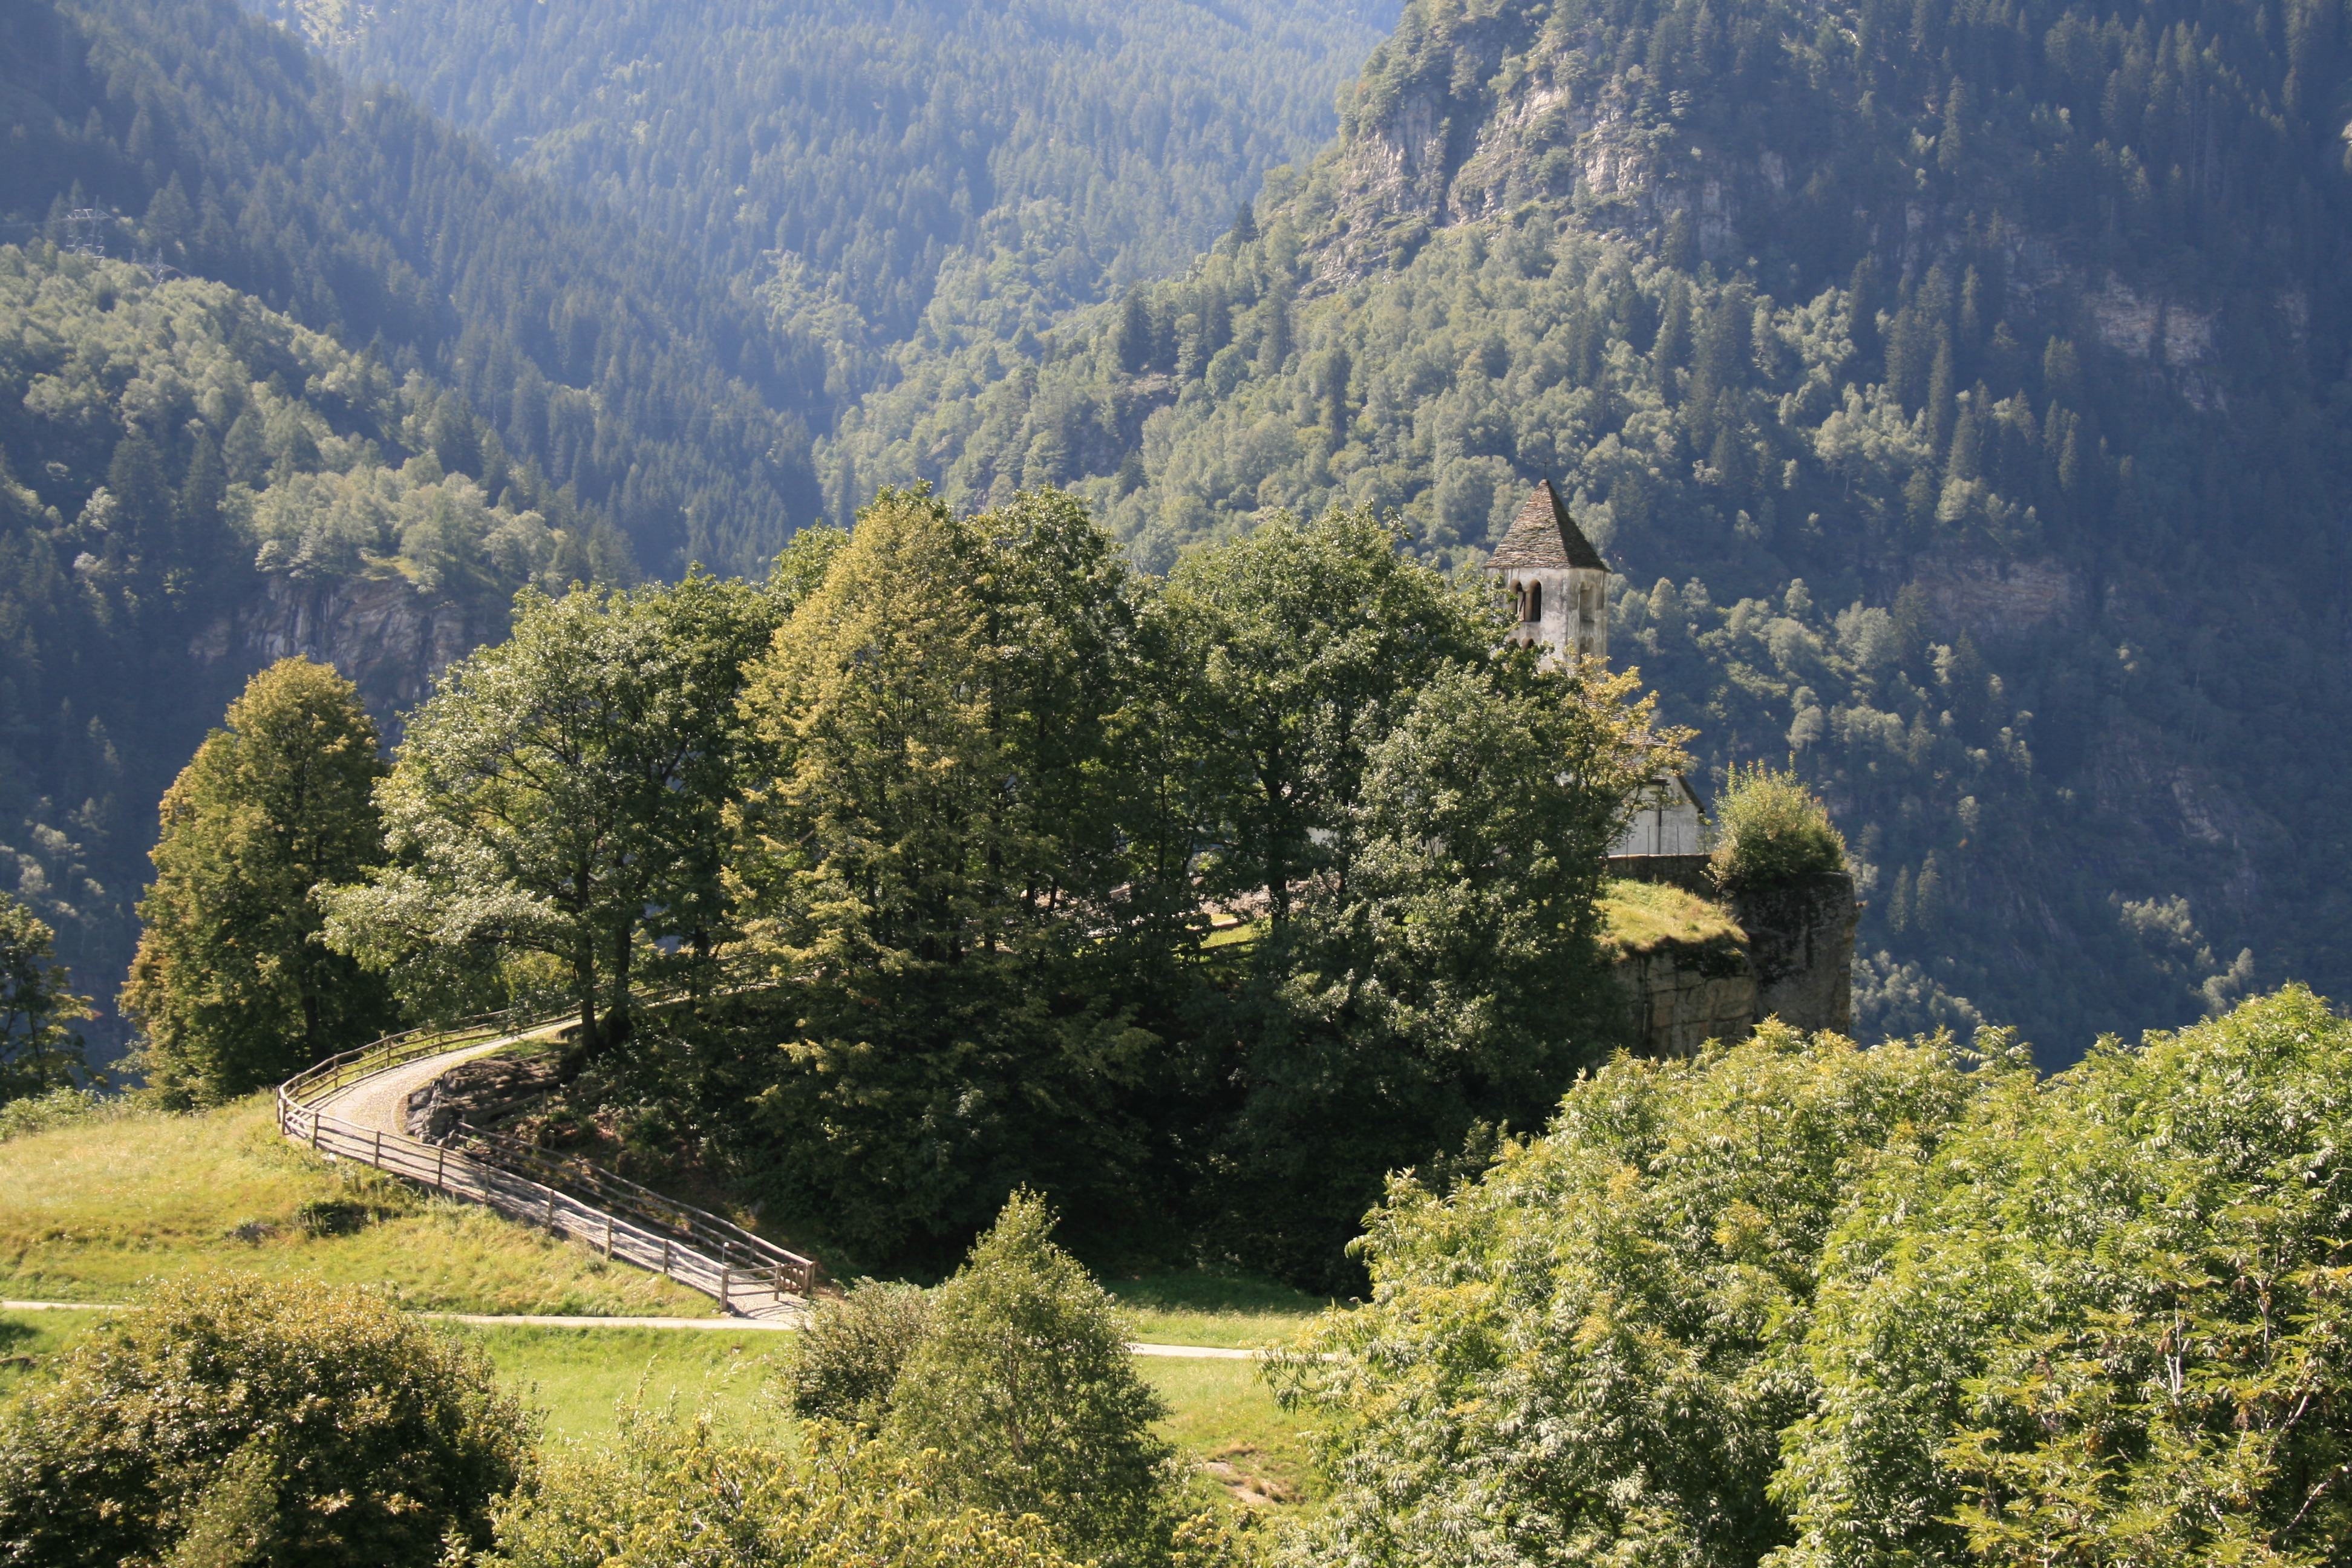
landscape, tree, nature, forest, wilderness, mountain, plant, meadow, leaf, hill, flower, valley, mountain range, green, autumn, church, ridge, trees, alps, plateau, switzerland, away, ecosystem, bergdorf, rural area, ticino, geographical feature, woody plant, mountainous landforms